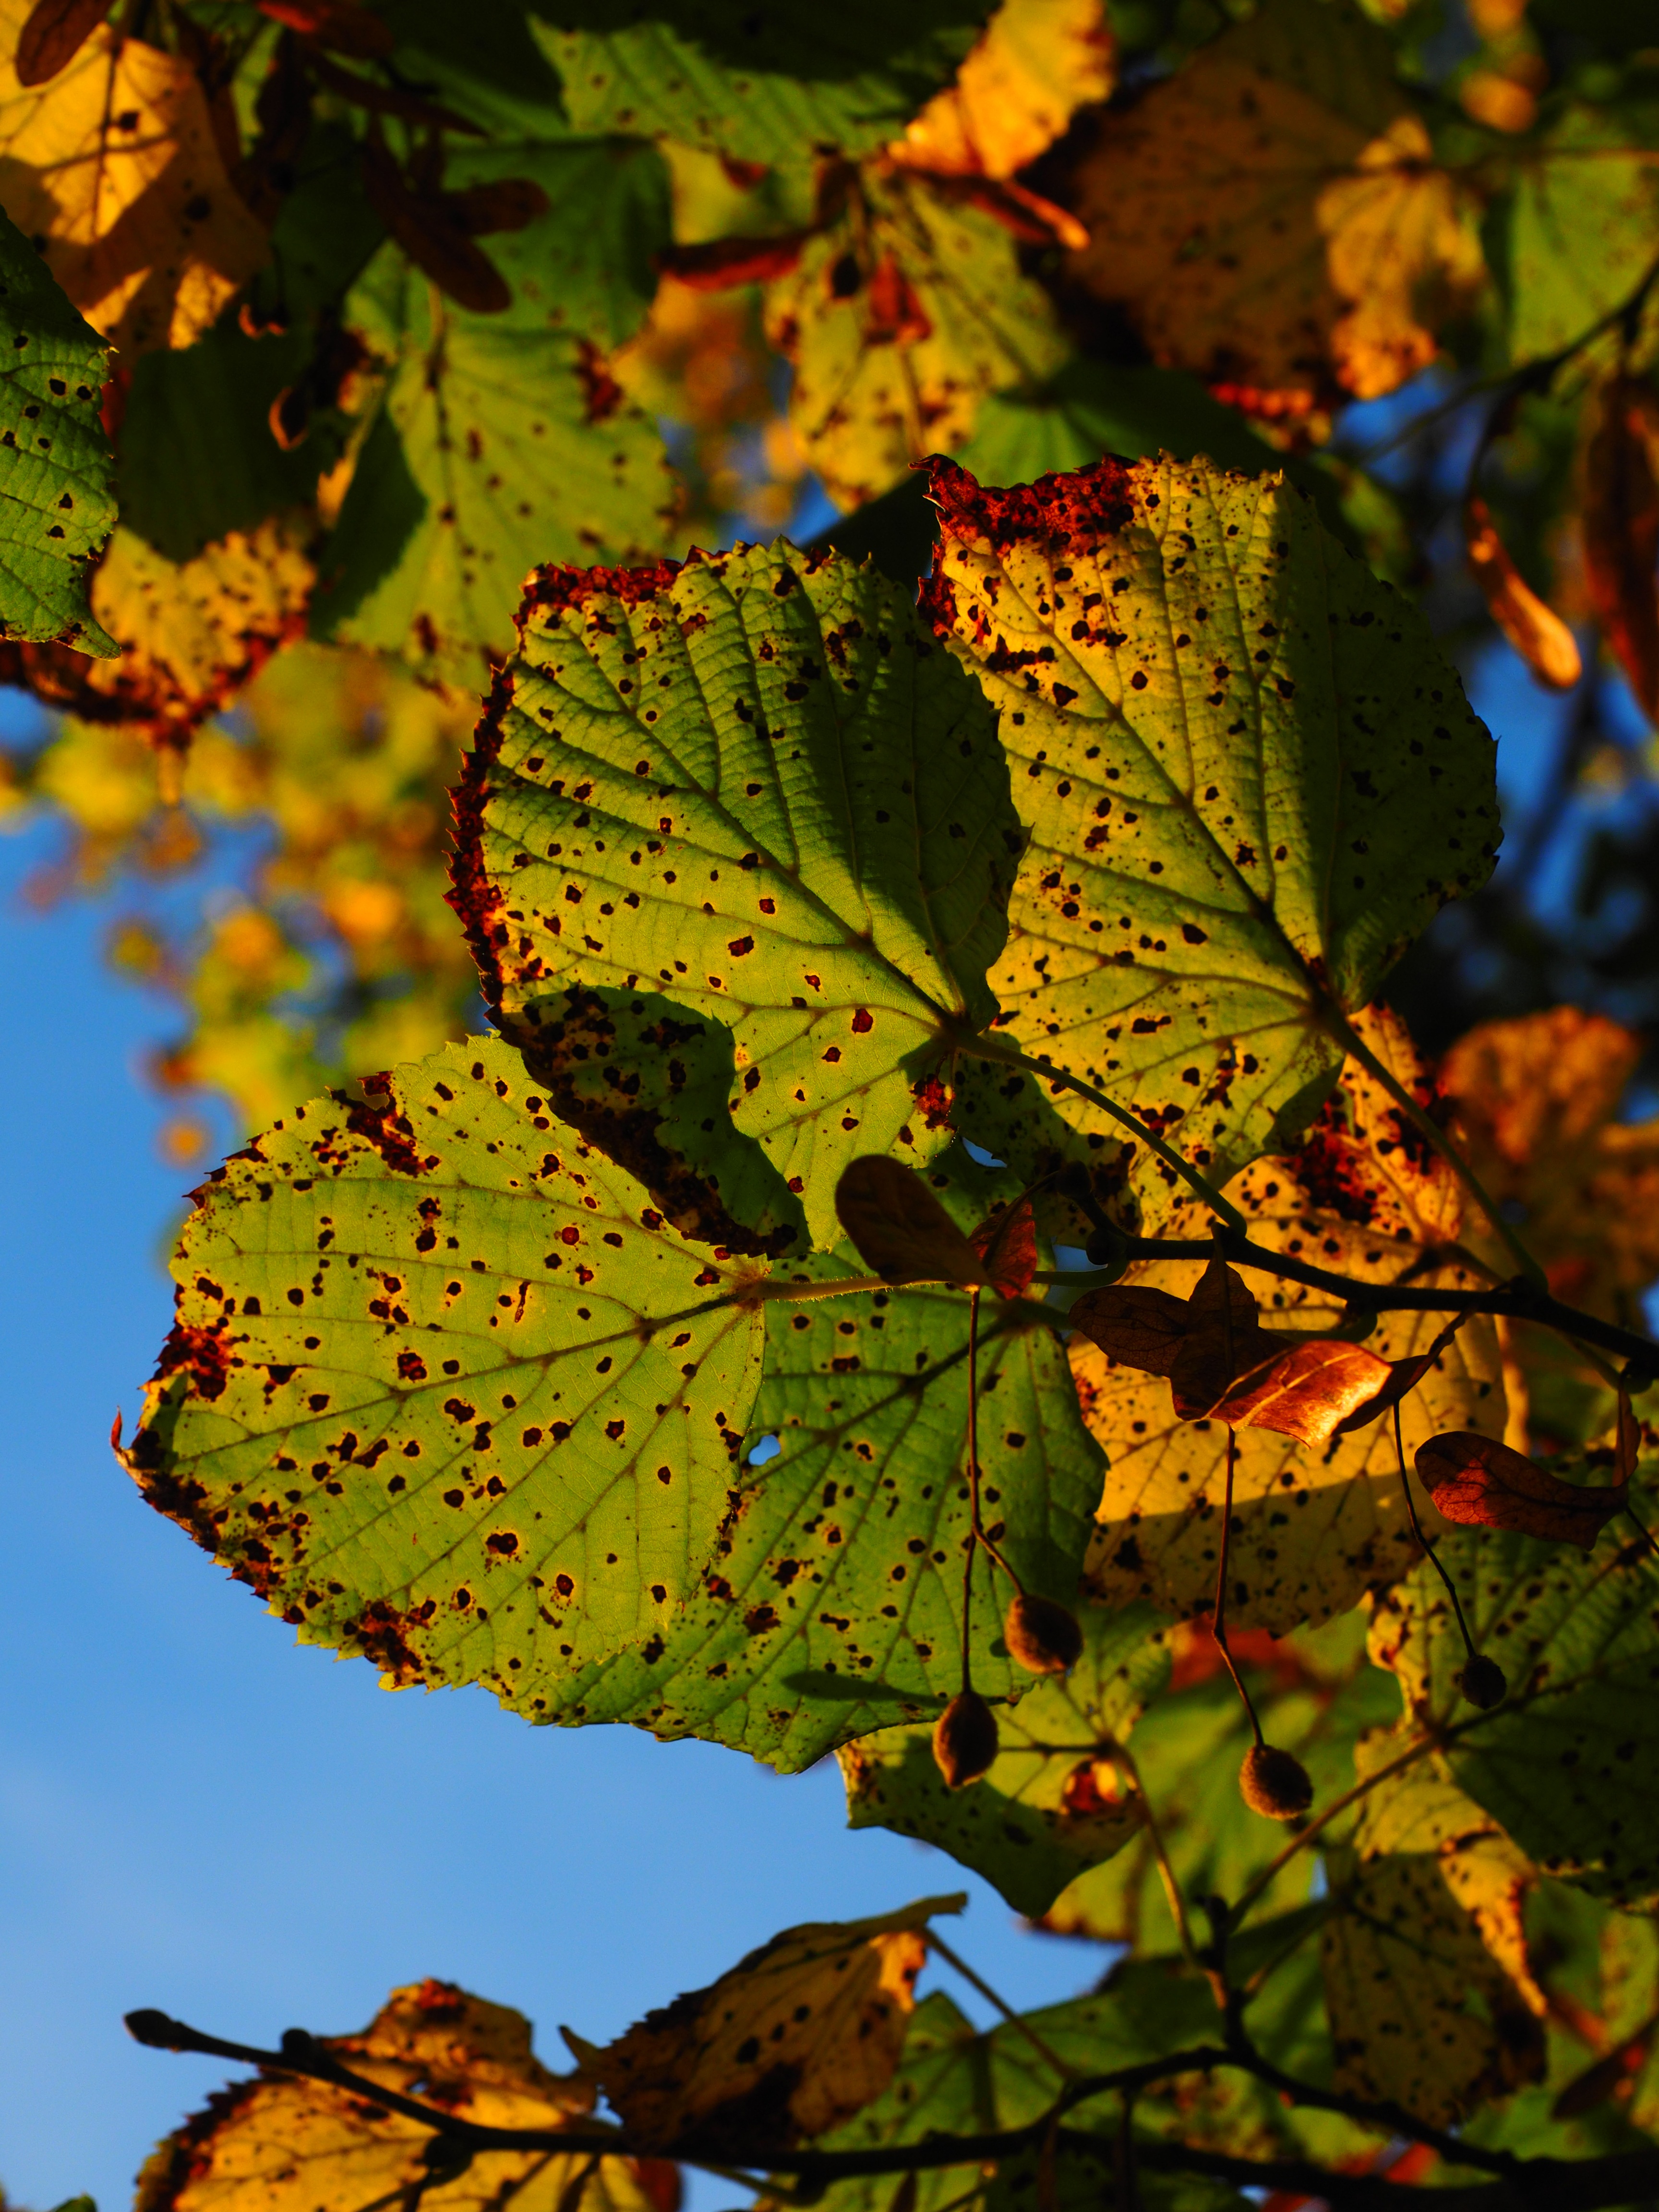
tree, nature, branch, plant, sunlight, leaf, flower, green, autumn, botany, colorful, yellow, flora, season, fauna, lime tree, leaves, sunny, deciduous, linde, malvaceae, fall color, fall foliage, flowering plant, mallow, tilia, tilioideae, lime plant, tilia cordata, woody plant, land plant, stone lime tree, winter linde, stone linde